One Way (2006 film)

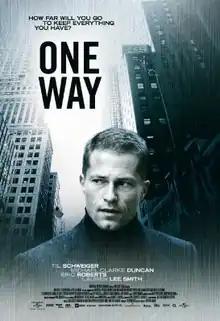

One Way is a 2006 German crime drama/psychological thriller film written and directed by Reto Salimbeni and produced by Til Schweiger. The film stars Schweiger, Michael Clarke Duncan, Lauren Lee Smith and Eric Roberts. The international production was shot in Toronto, New York City, Vancouver and Cologne and was co-produced and distributed by Universal Pictures.